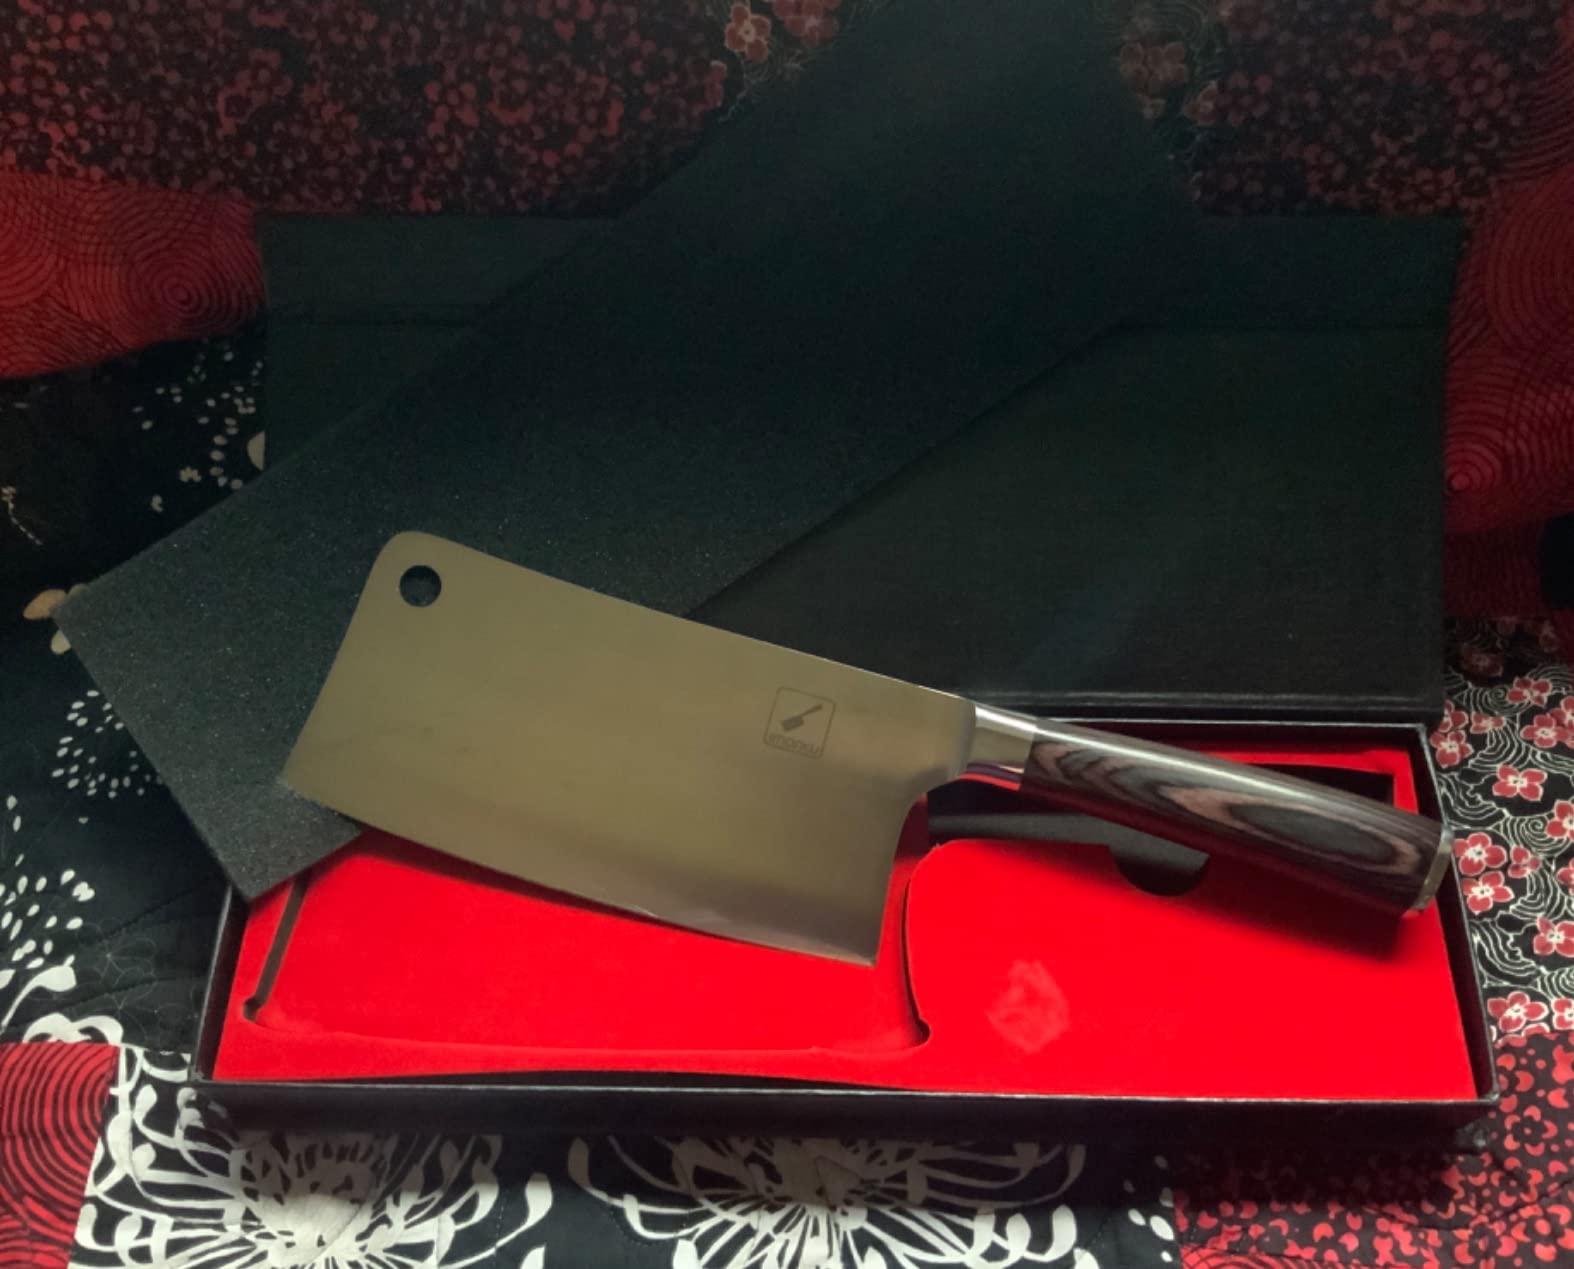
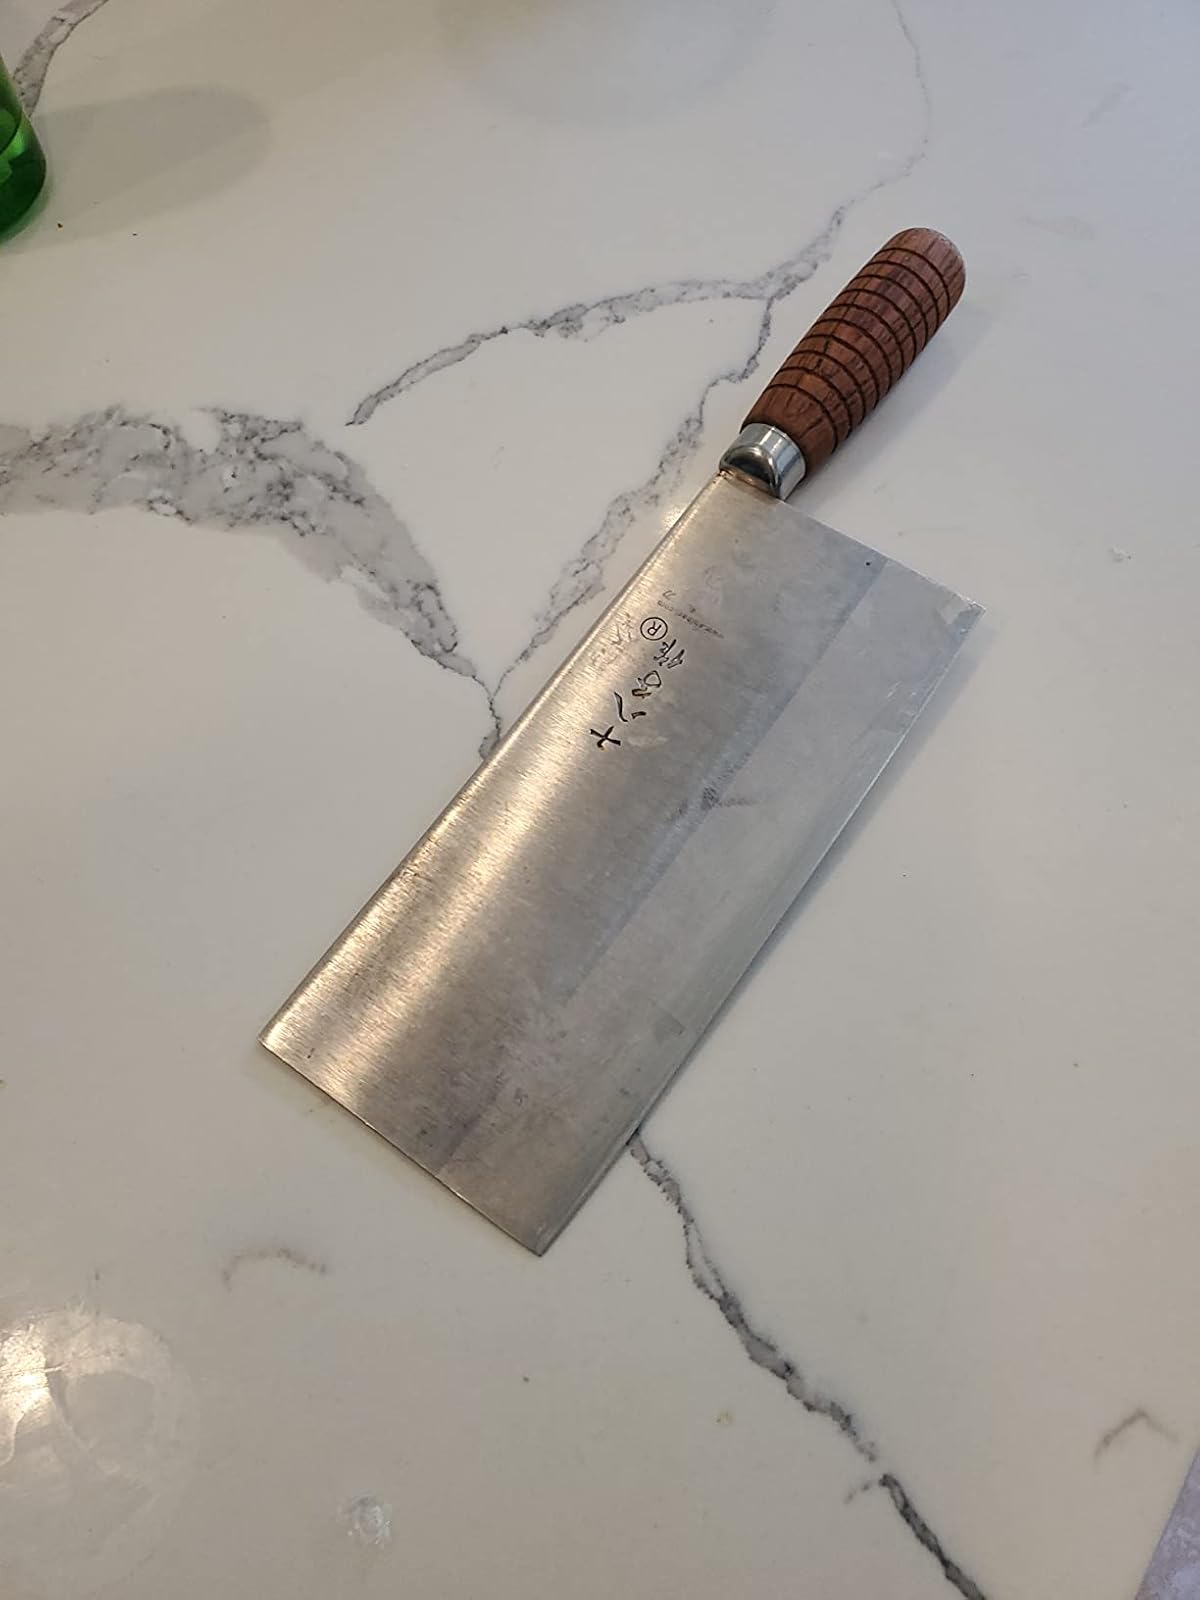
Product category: items_knife
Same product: no